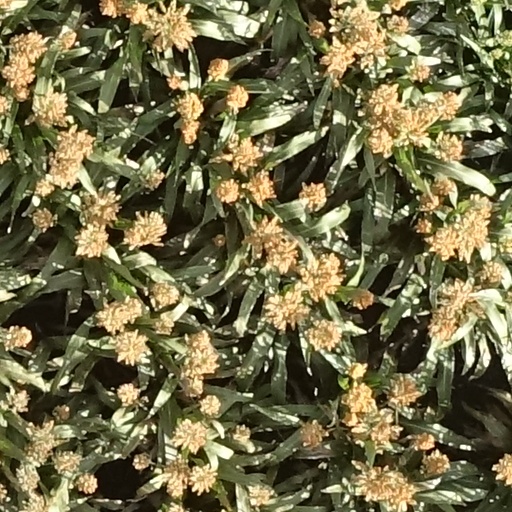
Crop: sorghum